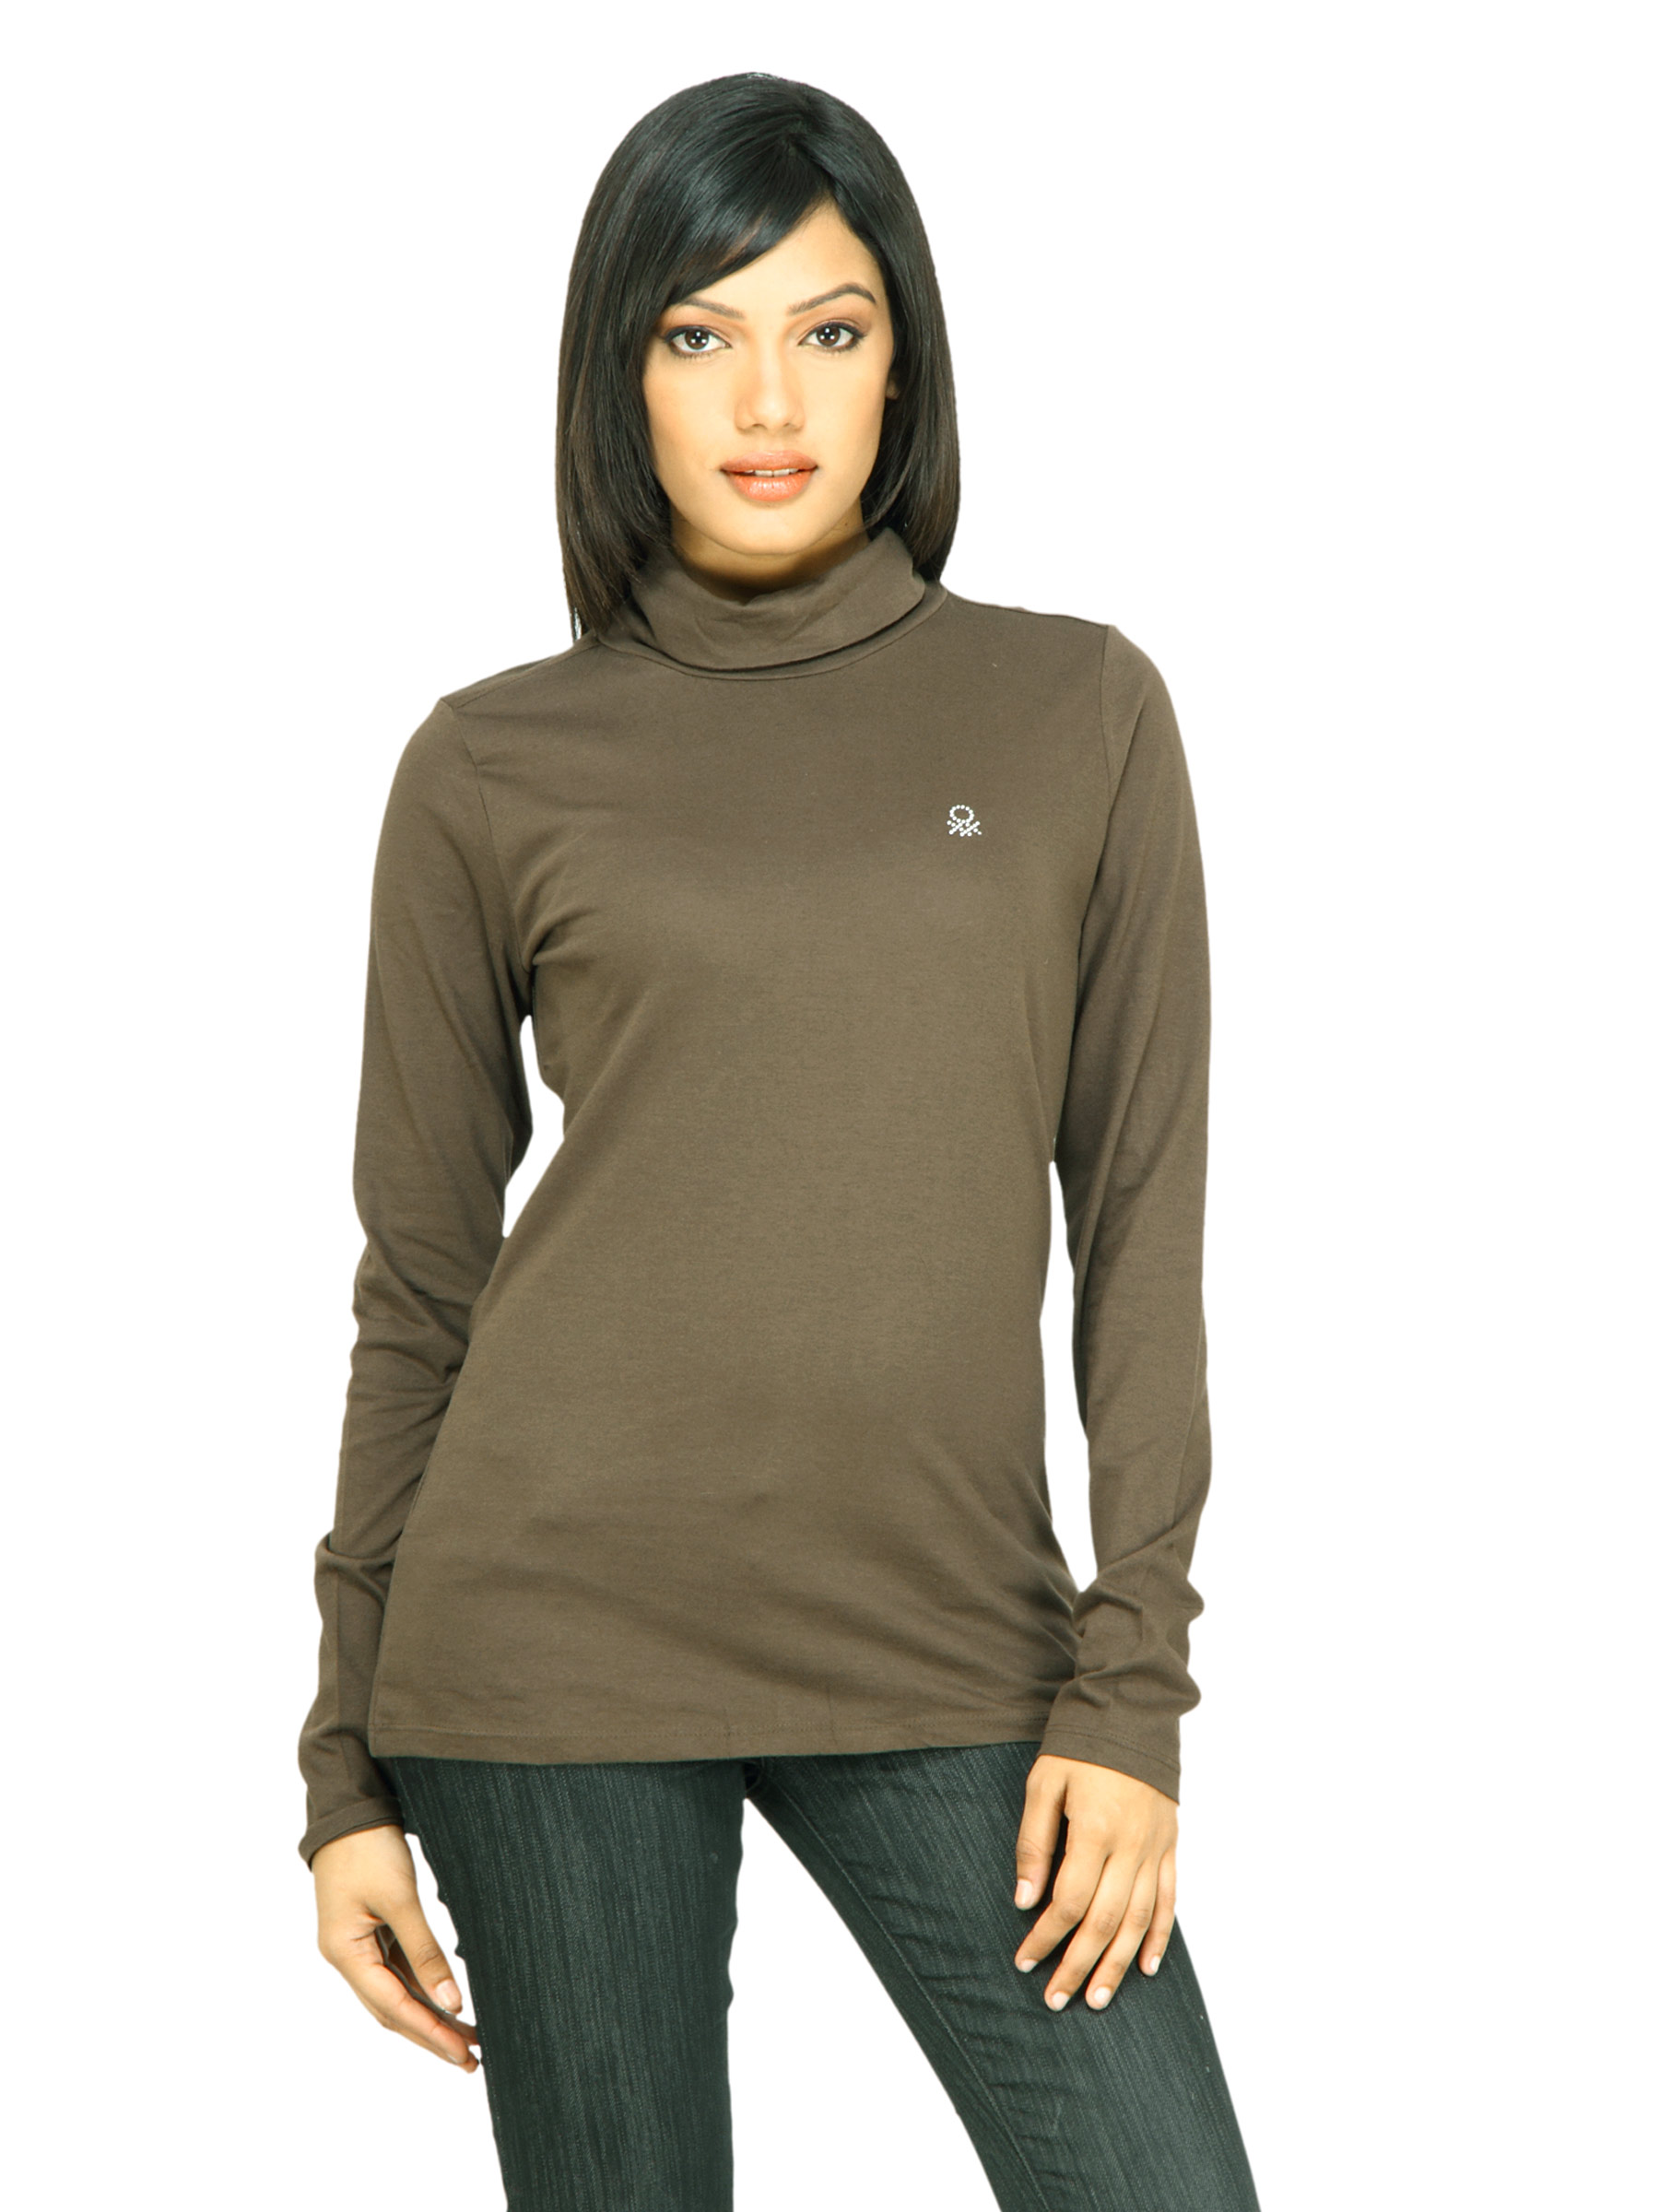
United Colors Of Benetton Women Brown Top
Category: Apparel / Topwear / Tops
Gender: Women
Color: Brown
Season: Fall 2011
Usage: Casual